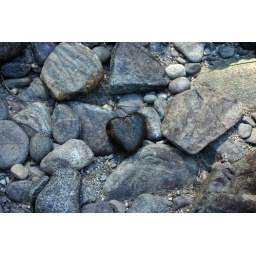
I like to find hearts in nature. This heart-shaped rock called to me from the river bottom.